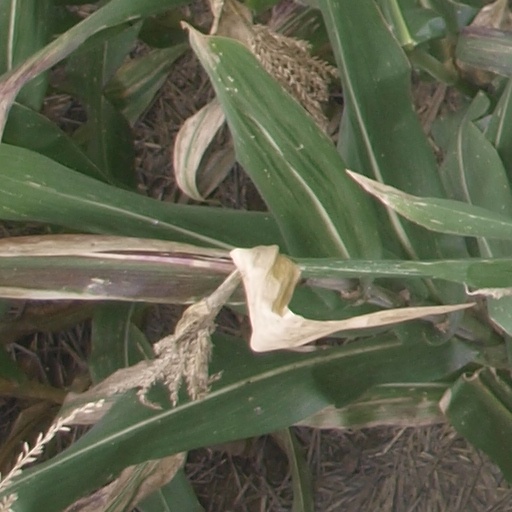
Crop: maize; corn